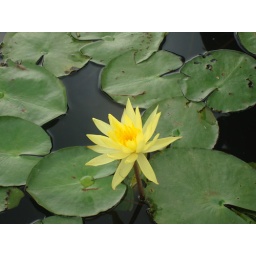
lonely girl dressed in yellow - standing out - awaiting a dance